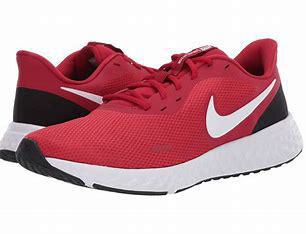
Brand: Nike
Model: Revolution 5